Answer in natural language. Which object is closer to lowprofile brown wooden dresser, lowprofile bed with blue bedding or Doorway? Choose between the following options: lowprofile bed with blue bedding or Doorway
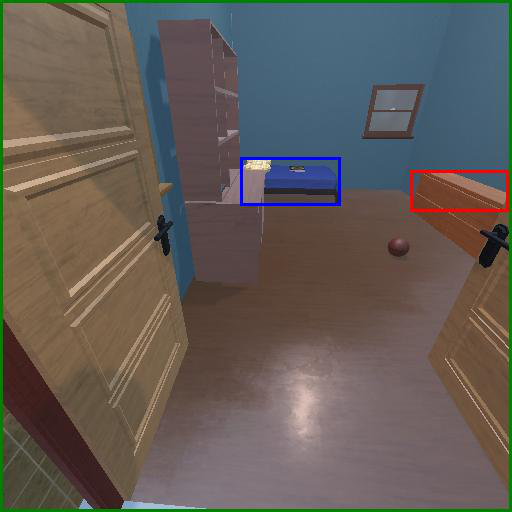
<answer>lowprofile bed with blue bedding</answer>